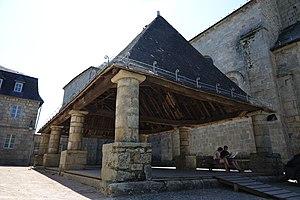
Meymac- Halle
Cet article recense les monuments historiques de la Corrèze, en France.
Meymac est une commune française située dans le département de la Corrèze en région Nouvelle-Aquitaine. Ville-porte du parc naturel régional de Millevaches, c'est une cité touristique classée parmi les 100 « Plus Beaux Détours de France ».